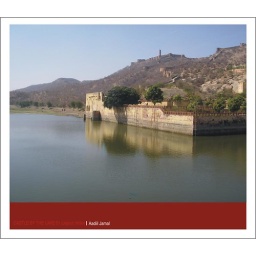
castle by the lake